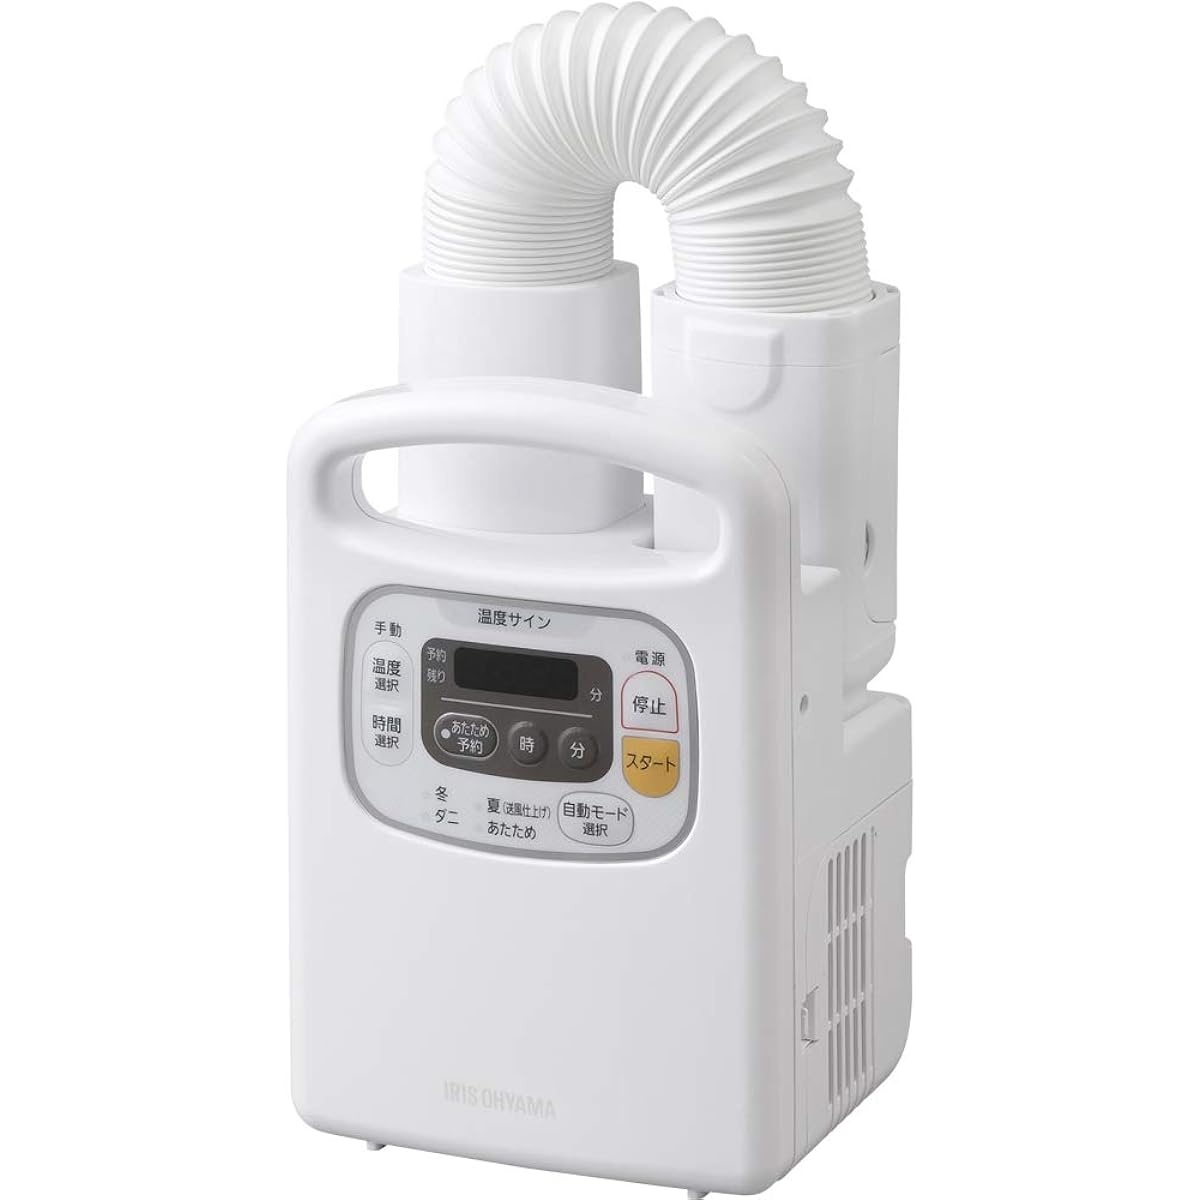
Iris Ohyama Futon Dryer, Futon Dryer, Compatible with 1 pair of futon and 1 pair of shoes, Dust mite extermination, Colorie, Warming reservation timer, Warm air function, No mat required, Lightweight, Single nozzle, Pearl white FK-C3-WP
Product size (cm): Width approx. 16 x Depth approx. 14 x Height approx. 36 Power source: AC100V (50/60Hz shared) Power consumption: 560W Accessories: Shoe drying attachment Timer: 15, 30, 45, 60, 75/90/120/180 minutes Body weight (kg): Warranty period: 1 year Compact yet powerful! Cumulative sales of “Futon Dryer Kararie” have exceeded 1 million units! *Cumulative sales volume for the Kararie series of futon dryers from February 2015 to December 2017. According to Iris Ohyama research. ``Futon Dryer Kararie'' warms your futon with warm air and blows away moisture.I want to sleep on a warm futon even in winter! I'm worried about the humidity and dust mites in my futon! I can't dry my futon outside! It is recommended for such people. ◆Compatible with double-sized futons Both air volume and output have been increased by 120% compared to the previous futon dryer (FK-C1). It can also accommodate double-sized futons. ◆Easy setting Just stretch the hose, cover with the futon, and press the button to create a fluffy and warm futon. ◆Compact & Lightweight Compact & lightweight design of approximately 1.8kg. Easy to carry. It also saves space for storage. ◆"Warming reservation" Starts heating 30 minutes before the set time and warms the futon by the set time. ◆Selectable mode settings Easily set the driving mode according to the season and usage. You can also set the time in 8 steps (15 to 180 minutes).・Summer mode: After drying with warm air, the hot air is blown out to create a crisp finish.・Winter mode: Dry at once with powerful warm air.・Warming mode: Warms up a cold futon for a short time.・Mite mode: Measures against dust mites with warm air of approximately 50℃ or higher. ●Cord length: approx. 2m ●Safety device Temperature sensor Thermostat temperature fuse Note Brand name: ‎IRIS OHYAMA Model: ‎FK-C3-WP Discontinued by manufacturer: ‎No Product model number: ‎FK-C3-WP Special features: ‎Timer, nationwide compatible (power supply AC100V 50/60hz) Color: ‎2) White Accessories: ‎Shoe drying attachment Batteries included: ‎ No Batteries used: ‎No Product dimensions: Depth x Width x Height: 14 x 16 x 36 cm Product weight: 500 g
Brand: Auto Parts Tokyo
Category: Home & Garden > Household Appliances > Futon Dryers